Academically Adrift

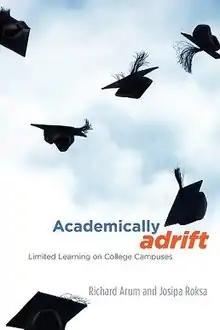

Academically Adrift: Limited Learning on College Campuses is a book written by Richard Arum and Josipa Roksa, published by the University of Chicago Press in January 2011.